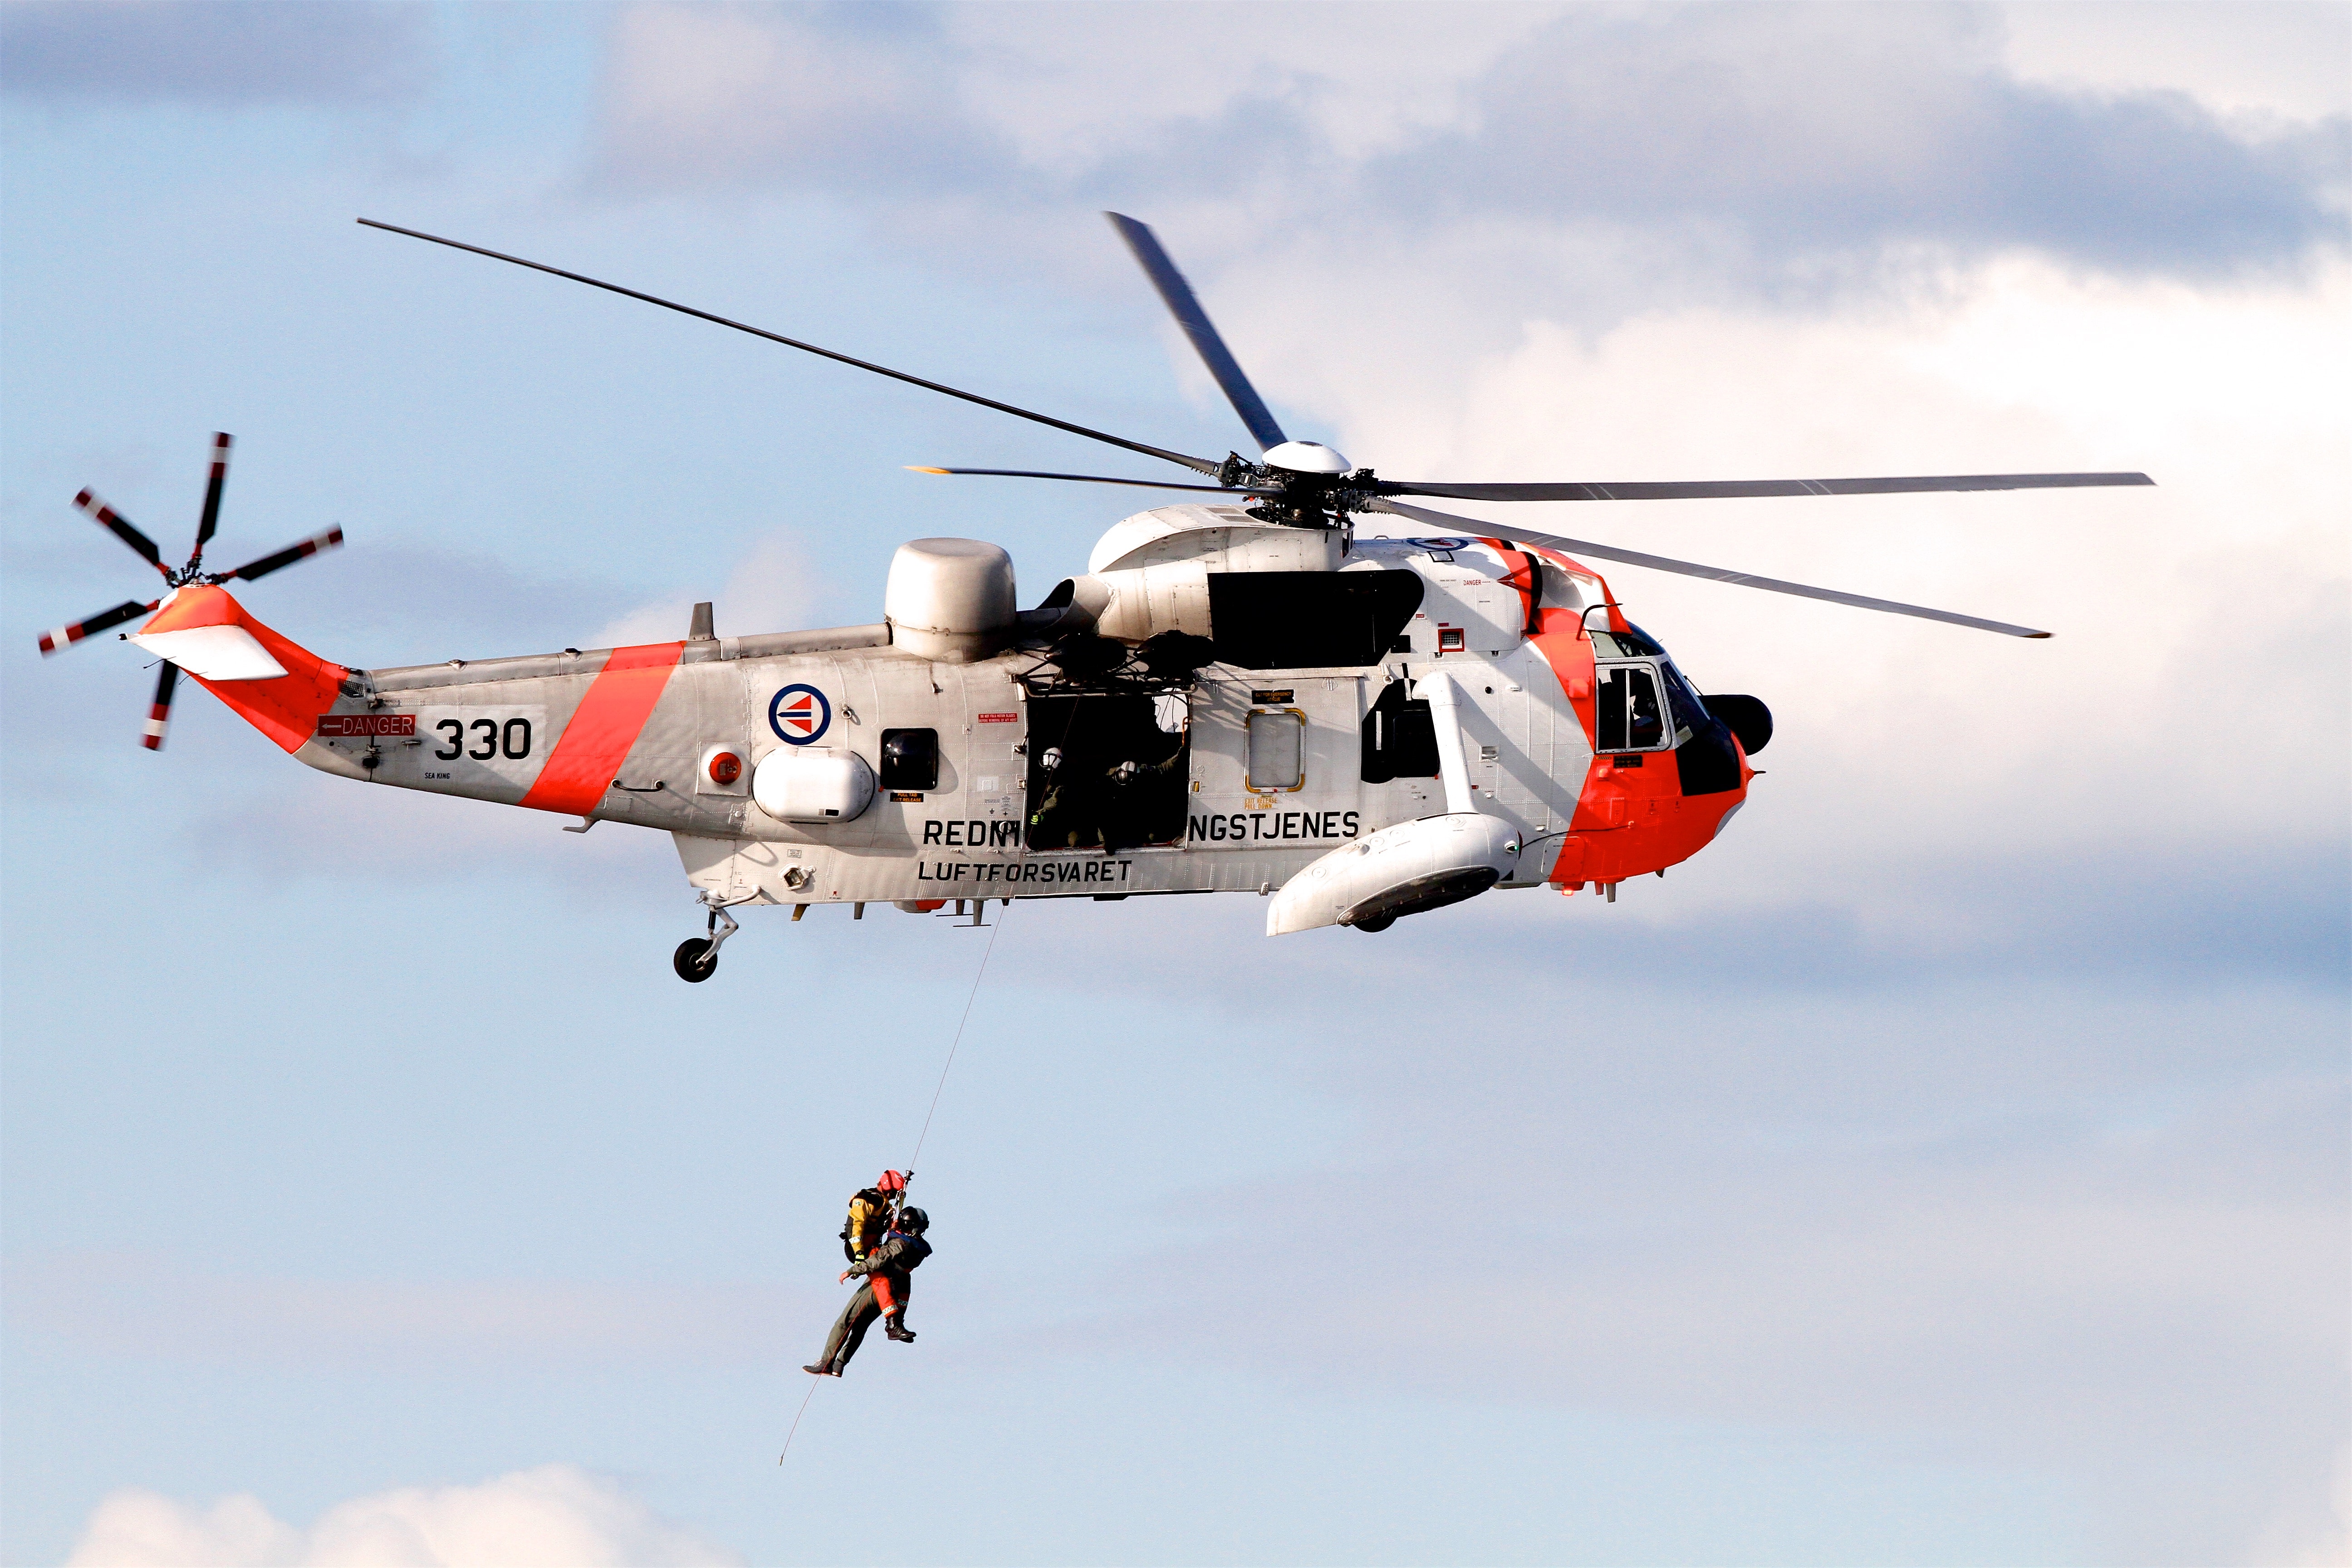
helicopter, vehicle, helicopter rotor, aircraft, rotorcraft, aviation, sikorsky sh 3 sea king, coast guard, sikorsky s 61, Sikorsky s 61r, flight, air force, Lockheed xh 51, aerospace engineering, Sikorsky hh 52 seaguard, Government agency, rescue, Sikorsky s 92, military aircraft, black hawk